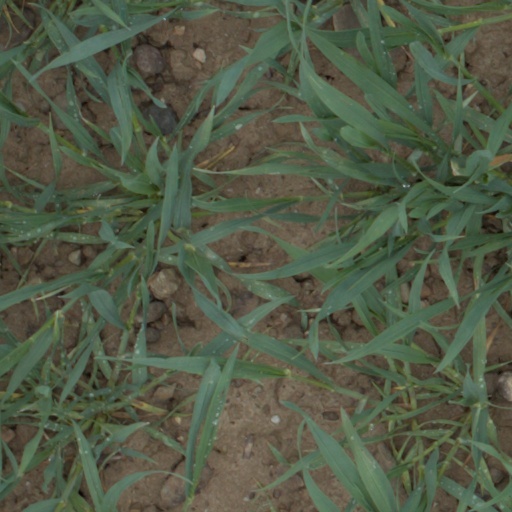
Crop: wheat